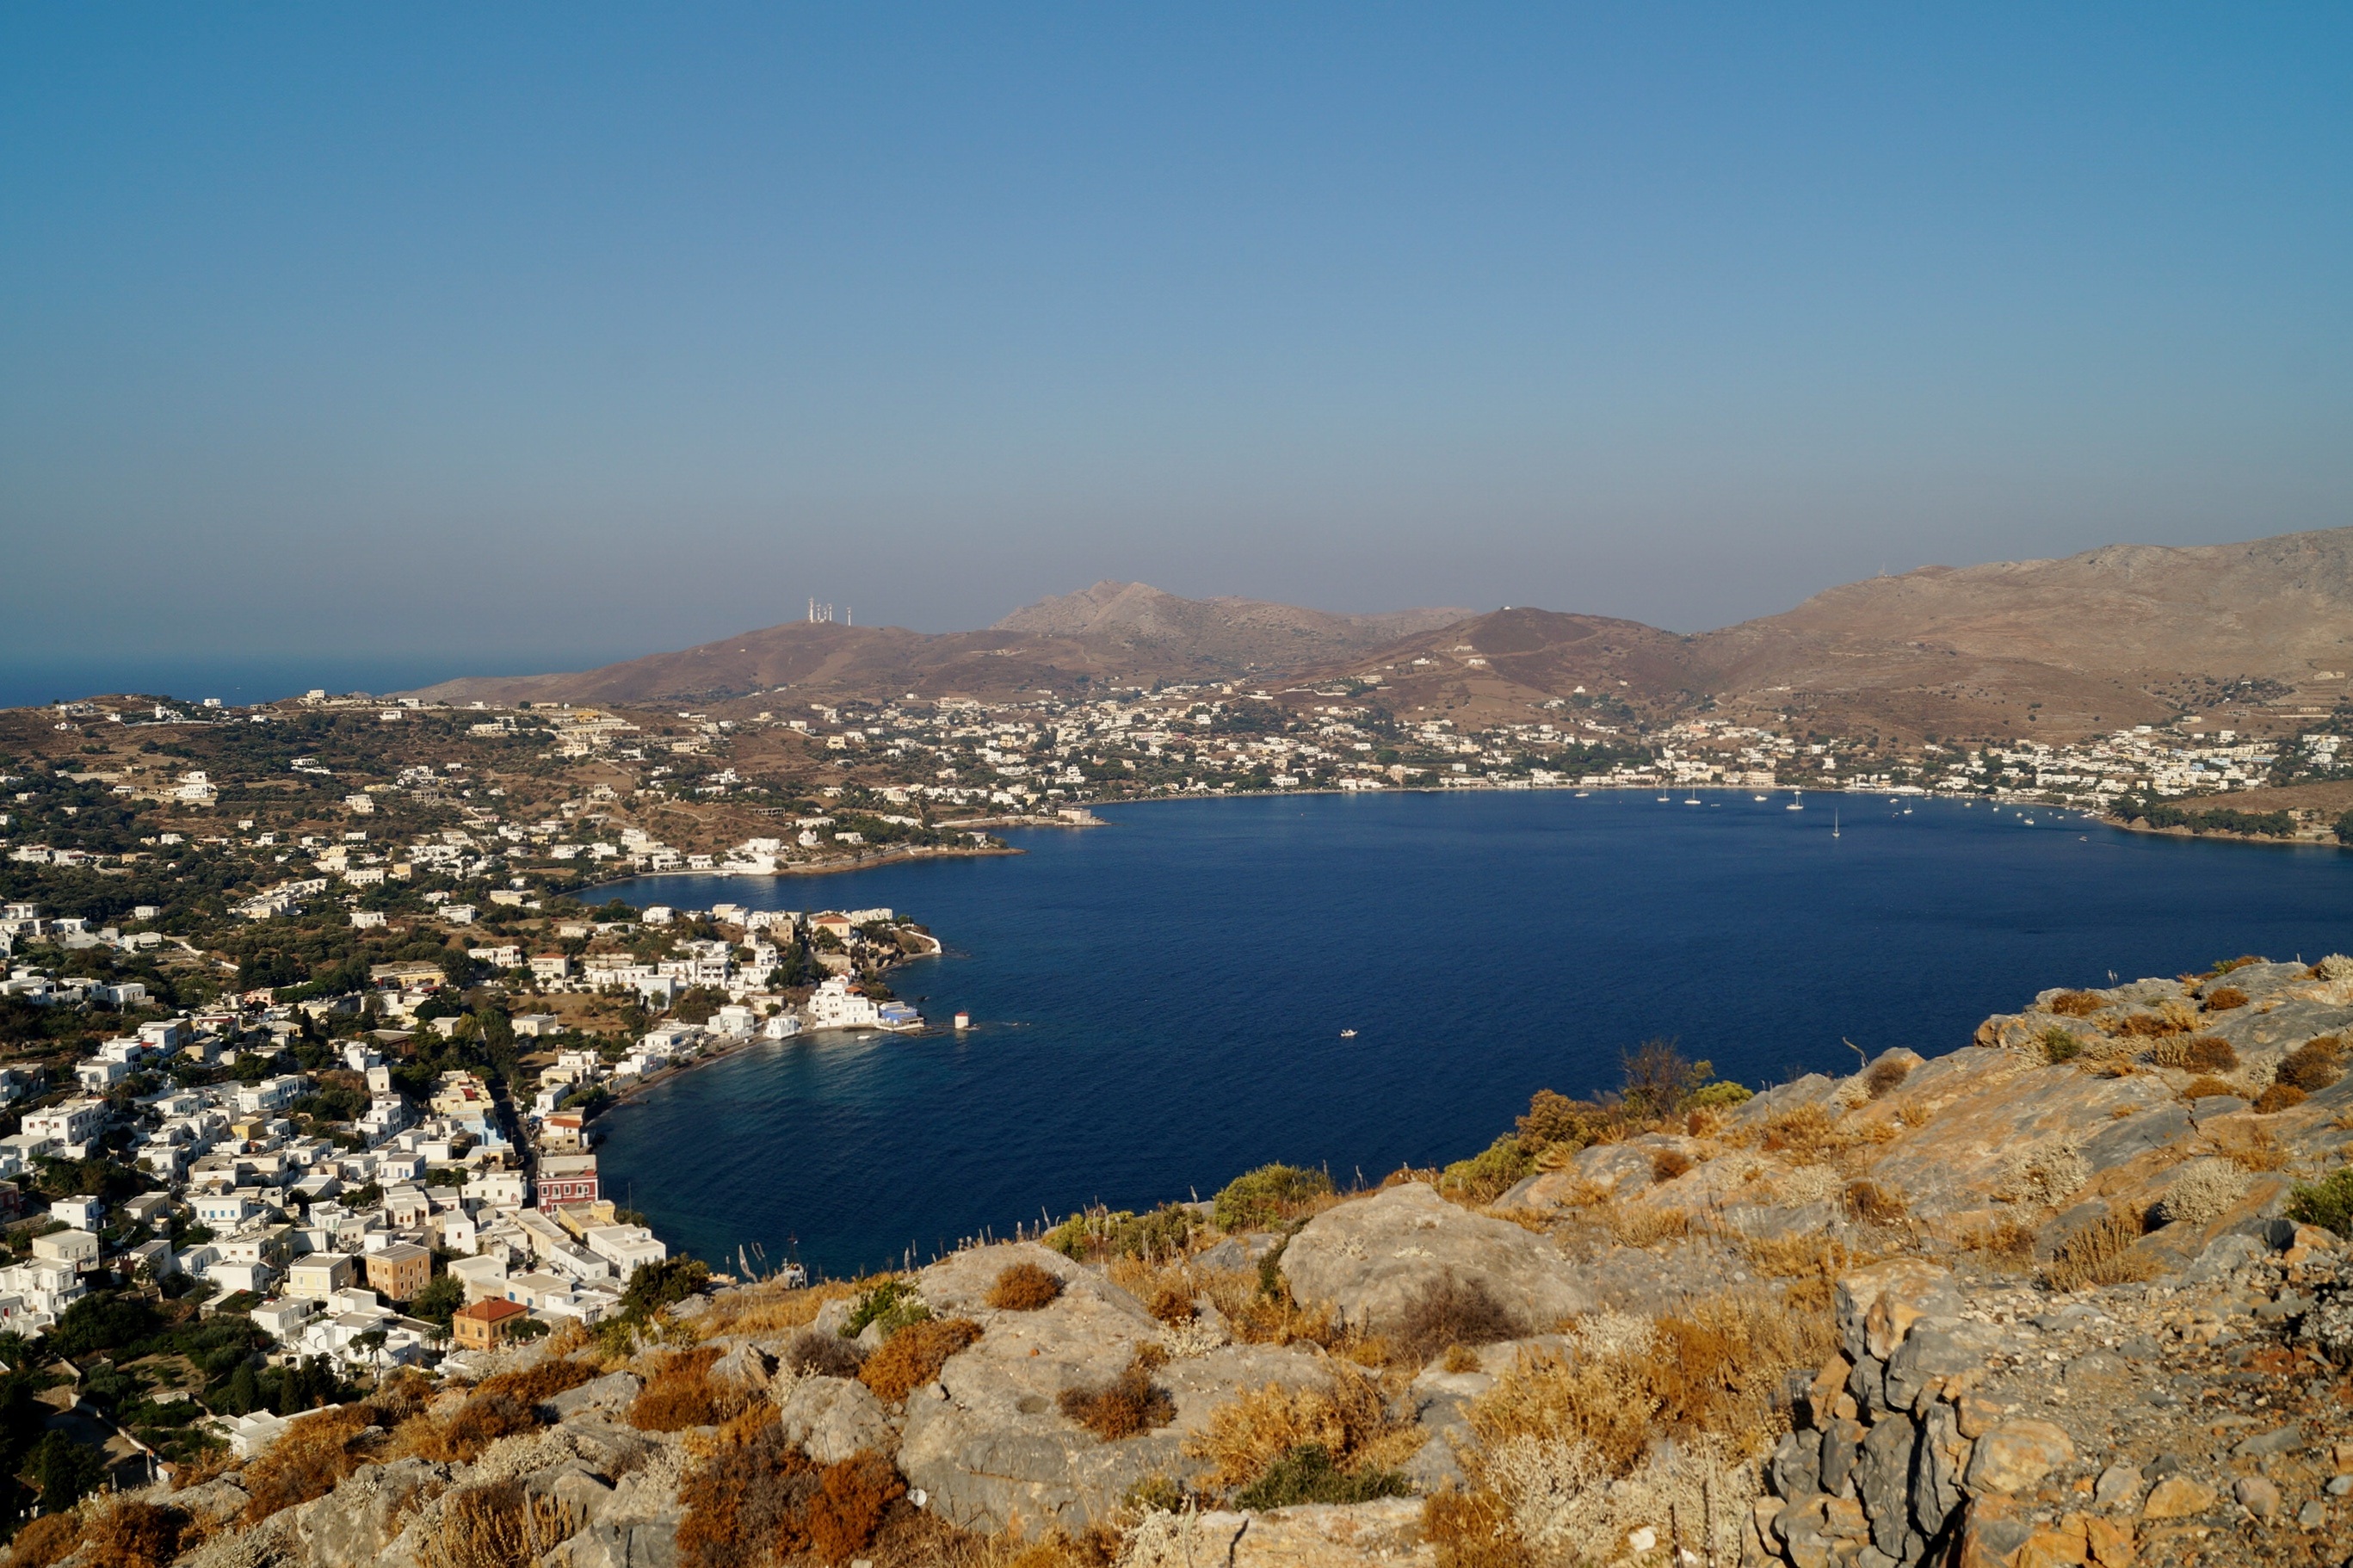
landscape, sea, coast, horizon, mountain, shore, lake, river, bay, island, reservoir, body of water, holidays, greece, loch, cape, aerial photography, leros, geographical feature